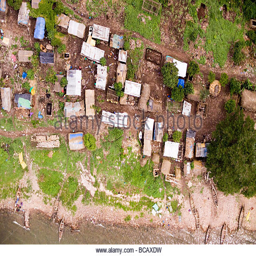
a fishing village on a small inhabited island